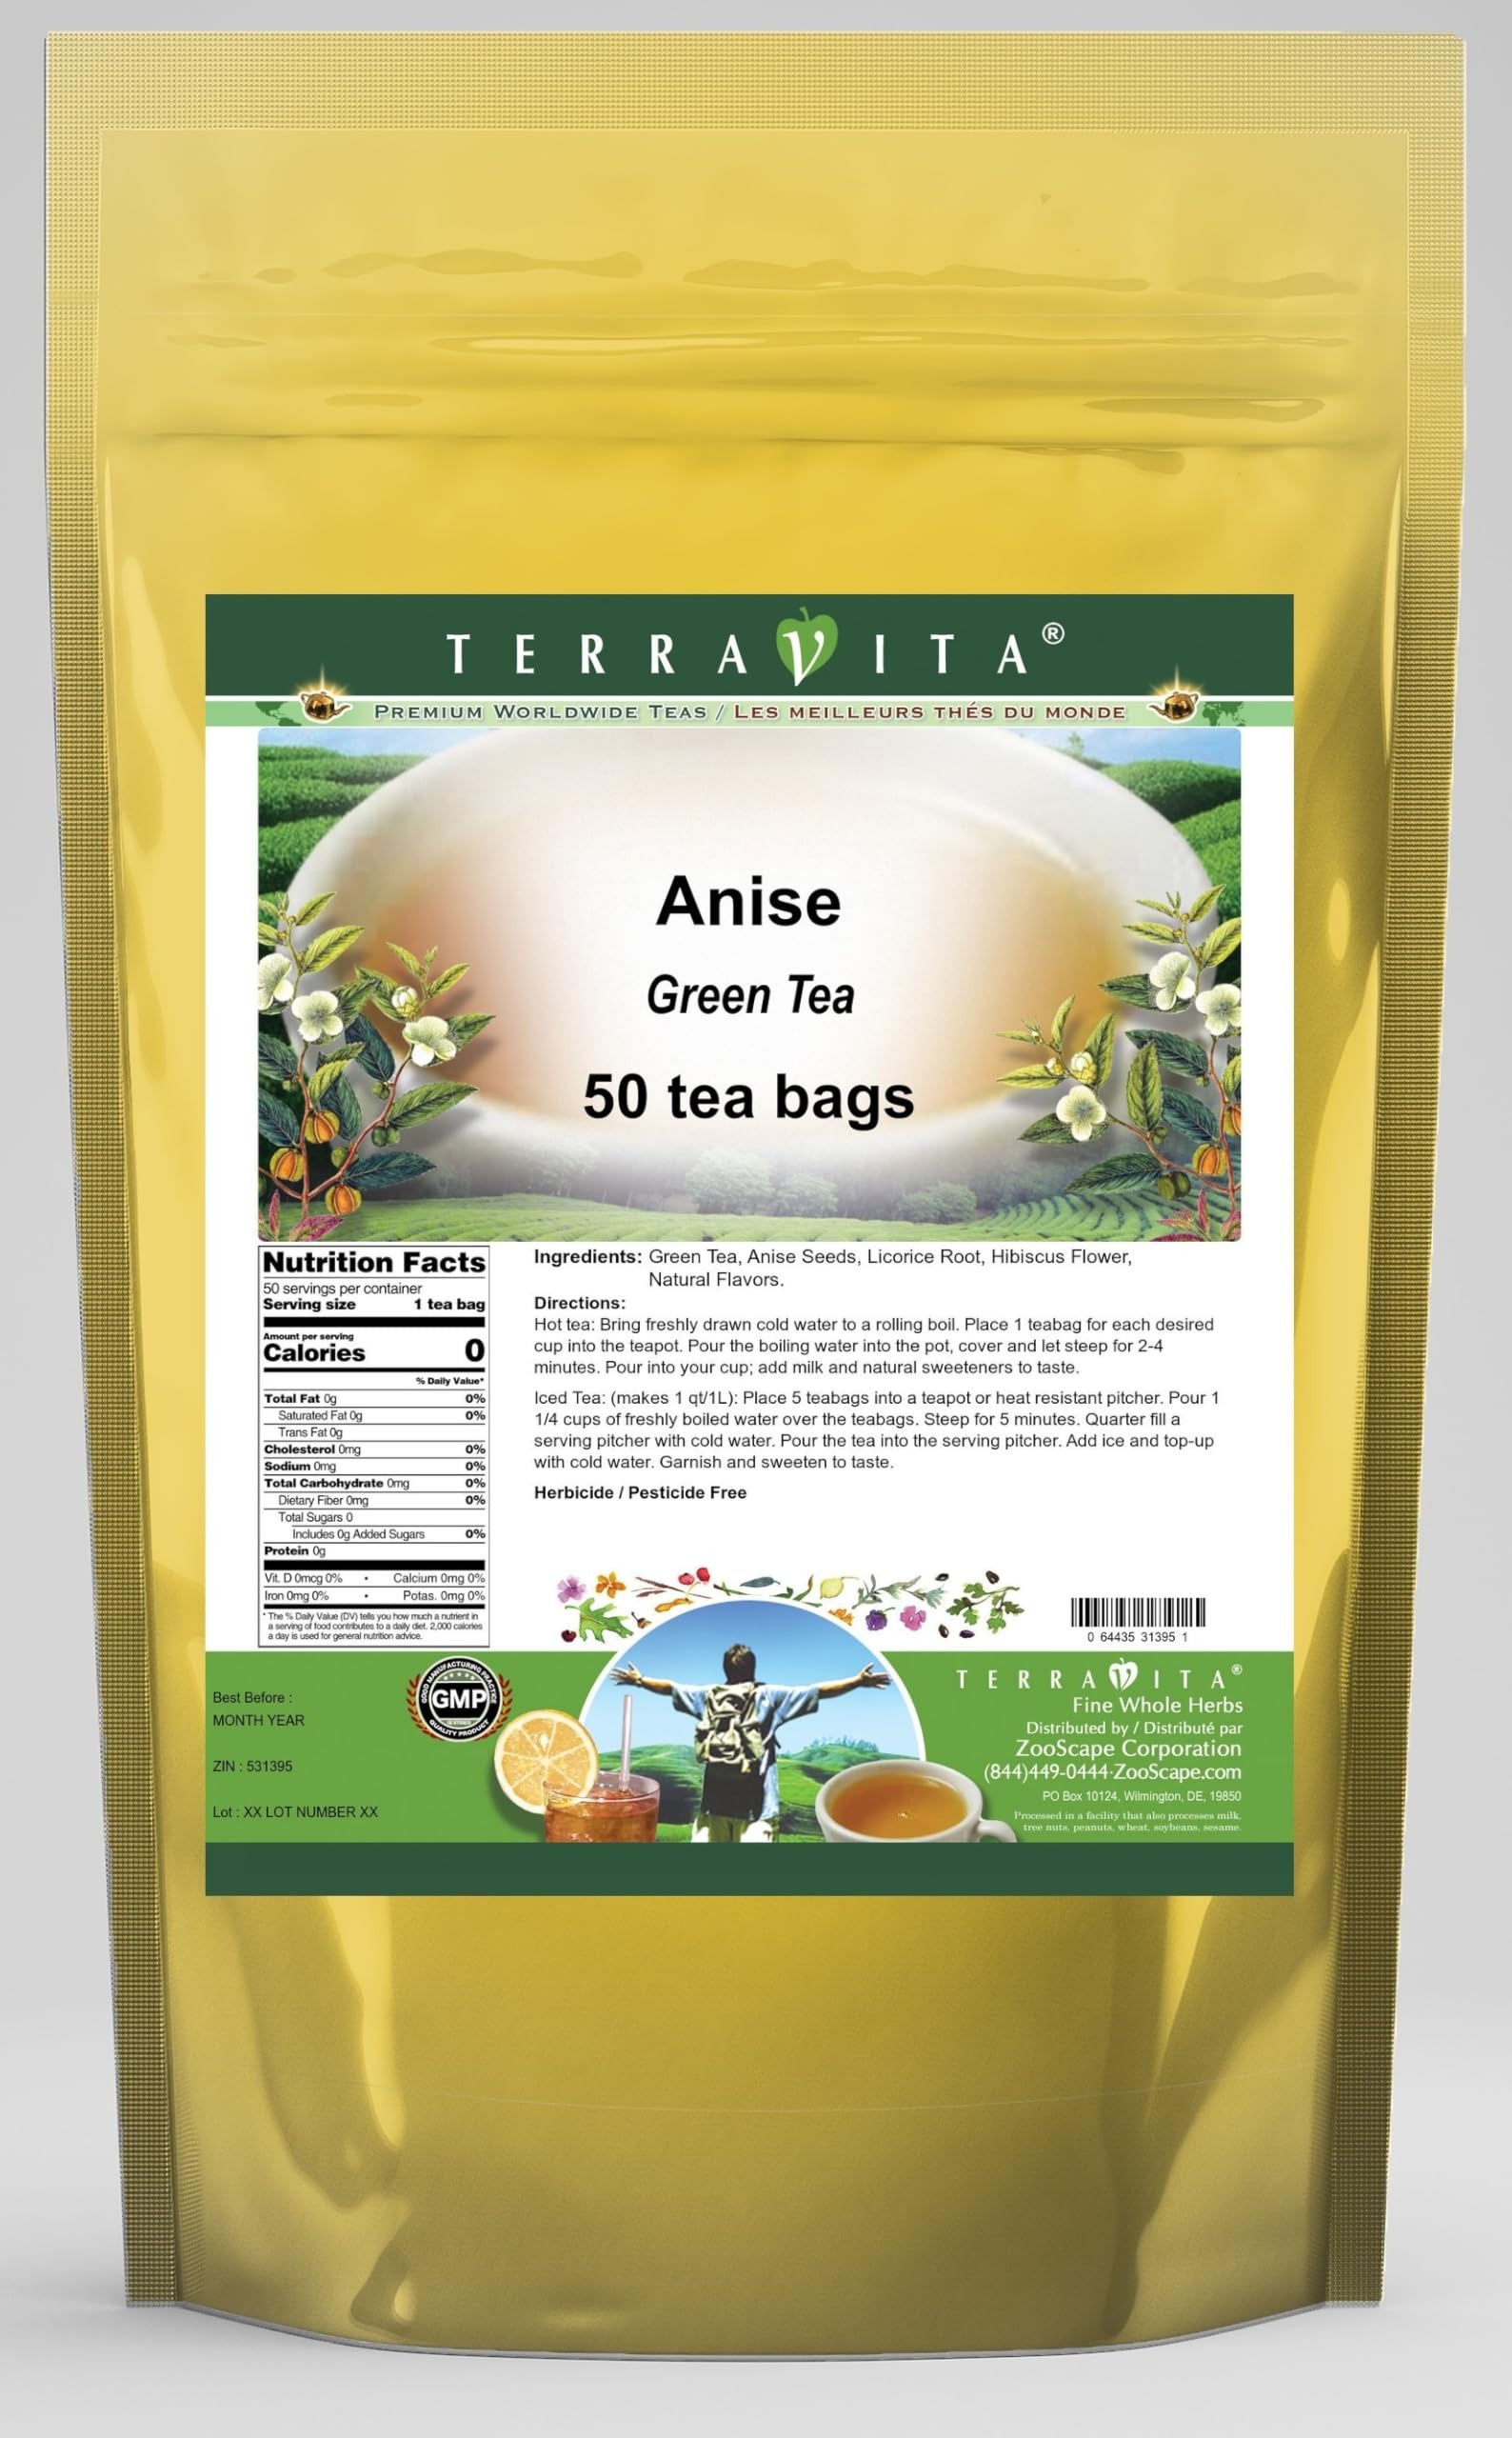
Item Name: Anise Green Tea (50 tea bags, ZIN: 531395) - 2 Pack
Bullet Point 1: Our Anise Green Tea is a tasty flavored Green tea with Anise Seeds, Licorice Root and Hibiscus Flower that will refresh you with its terrific taste! You will enjoy the Anise aroma and flavor again and again! - Ingredients: Green tea, Anise Seeds, Licorice Root, Hibiscus Flower and natural anise flavor.
Bullet Point 2: No fillers.
Bullet Point 3: Manufacturer: TerraVita
Bullet Point 4: Size: 50 tea bags
Bullet Point 5: Green Tea Bags - Packed in a convenient upright pouch!
Product Description: Our Anise Green Tea is a tasty flavored Green tea with Anise Seeds, Licorice Root and Hibiscus Flower that will refresh you with its terrific taste! You will enjoy the Anise aroma and flavor again and again! - Ingredients: Green tea, Anise Seeds, Licorice Root, Hibiscus Flower and natural anise flavor. - Hot tea brewing method: Bring freshly drawn cold water to a rolling boil. Place 1 teabag for each desired cup into the teapot. Pour the boiling water into the pot, cover and let steep for 2-4 minutes. Pour into your cup; add milk and natural sweeteners to taste. - Iced tea brewing method: (to make 1 liter/quart): Place 5 teabags into a teapot or heat resistant pitcher. Pour 1 1/4 cups of freshly boiled water over the teabags. Steep for 5 minutes. Quarter fill a serving pitcher with cold water. Pour the tea into the serving pitcher. Add ice and top-up with cold water. Garnish and sweeten to taste. - TerraVita is an exclusive line of premium-quality, natural source products that use only the finest, purest and most potent ingredients found around the world. TerraVita is hallmarked by the highest possible standards of purity, potency, stability and freshness. All of our products are prepared with the highest elements of quality control, from raw materials through the entire manufacturing process, up to and including the moment that the bottles or bags are sealed for freshness and shipped out to you. Our highest possible standards are certified by independent laboratories and backed by our personal guarantee. - TerraVita exists to meet and ensure your family's health and wellness without the harmful effects of chemicals and health products. We strive to make all of our products affordable and reliable and are constantly searching the market to maintain our affordability and
Value: 100.0
Unit: Count

Price: 38.92